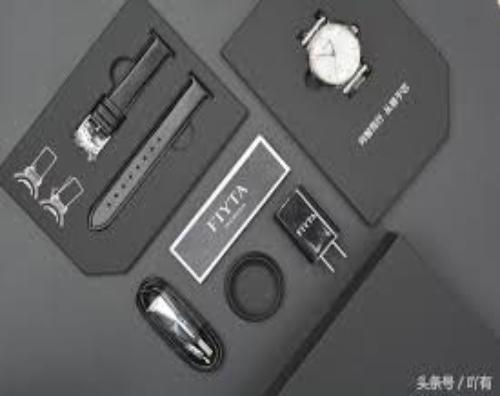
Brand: fiyta
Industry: Electronic